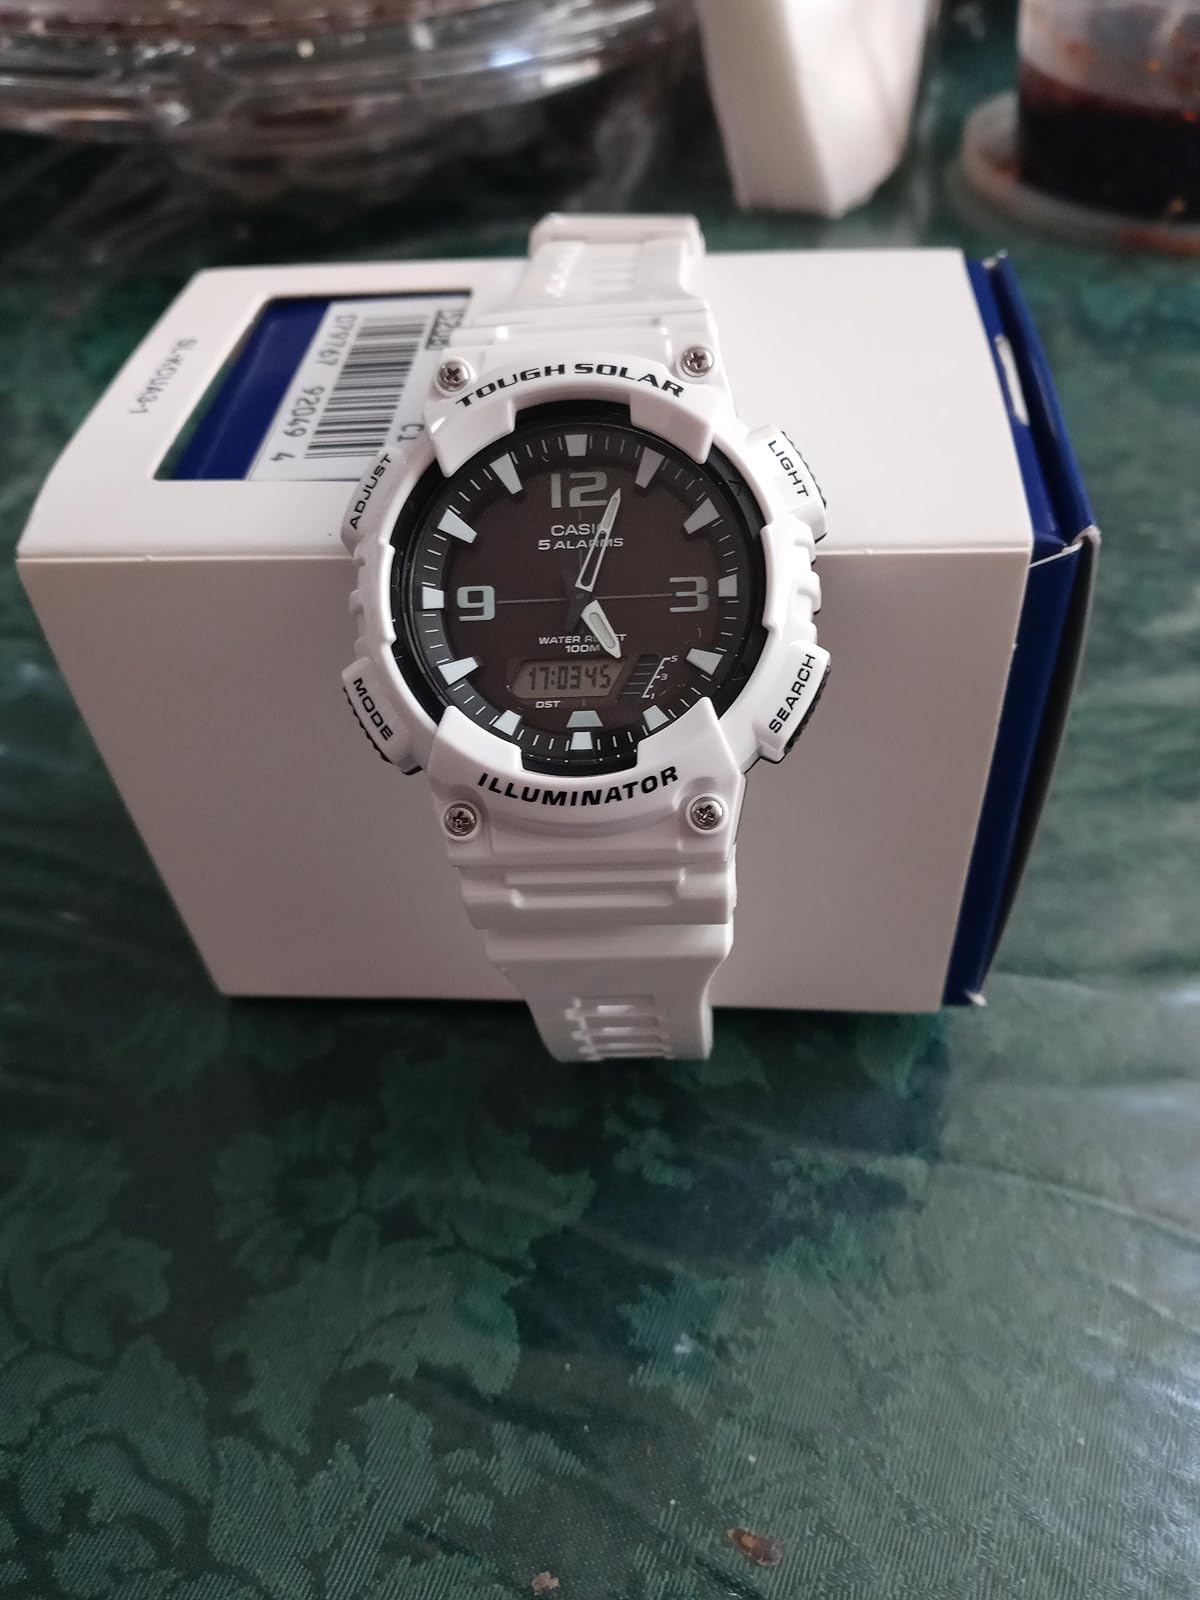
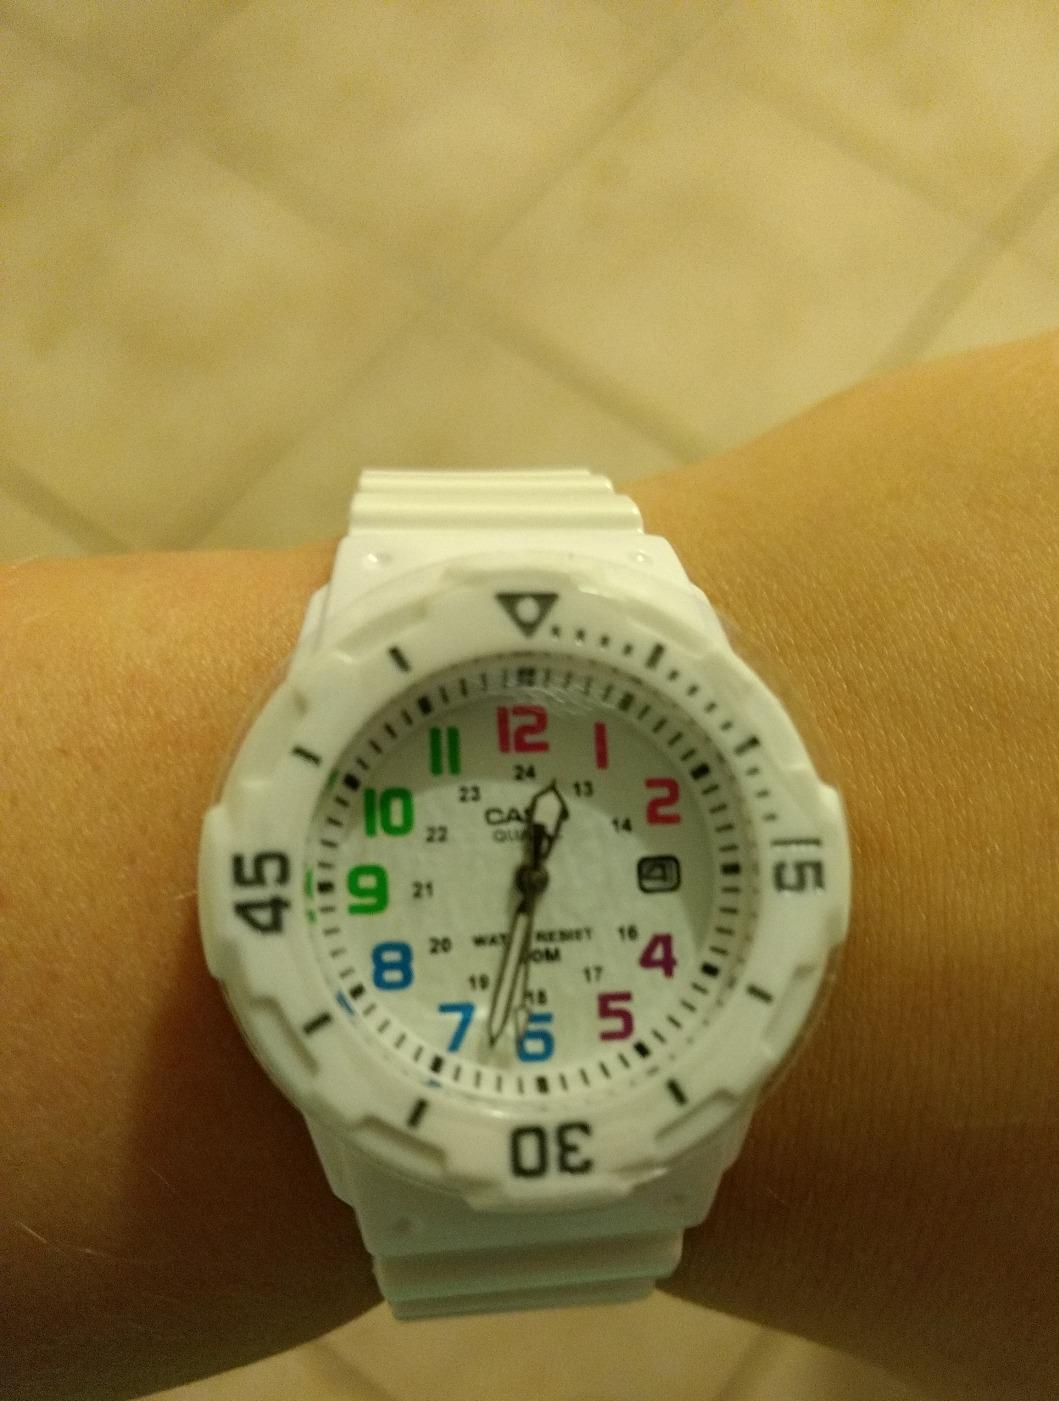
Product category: accessories_watch
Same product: no